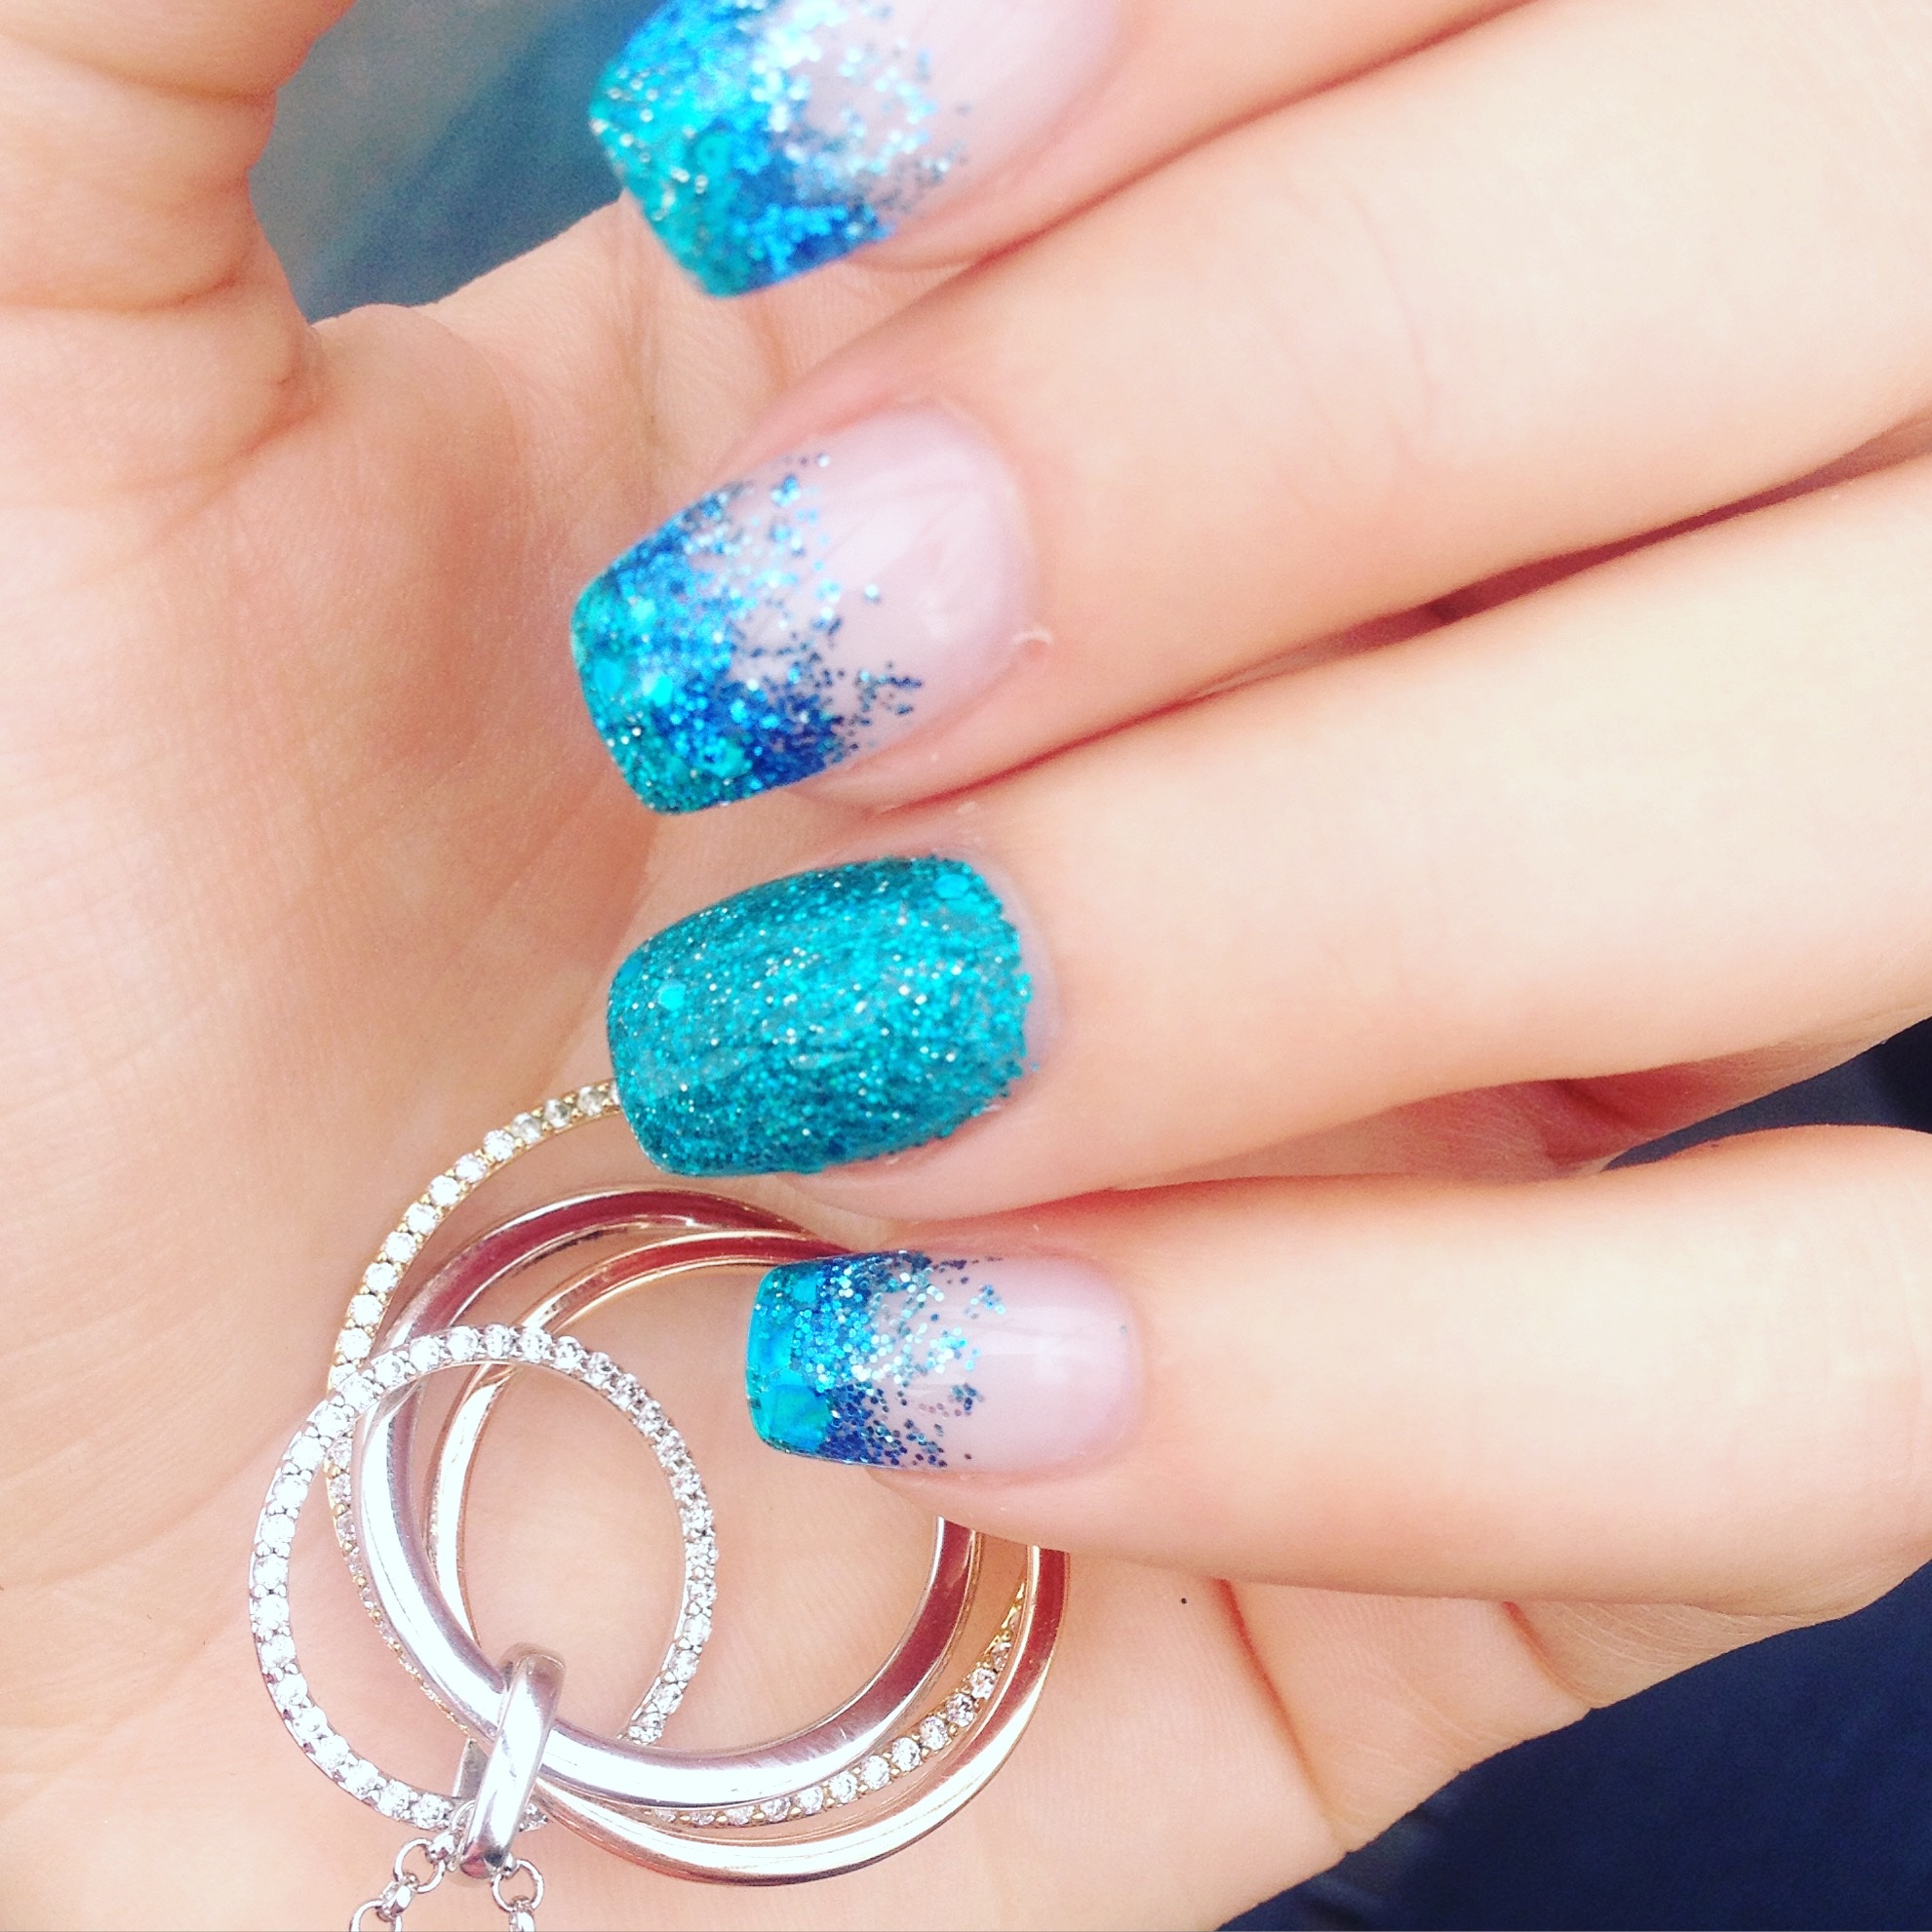
hand, finger, blue, nail, glitter, manicure, nail polish, cosmetics, nail care, fashion accessory